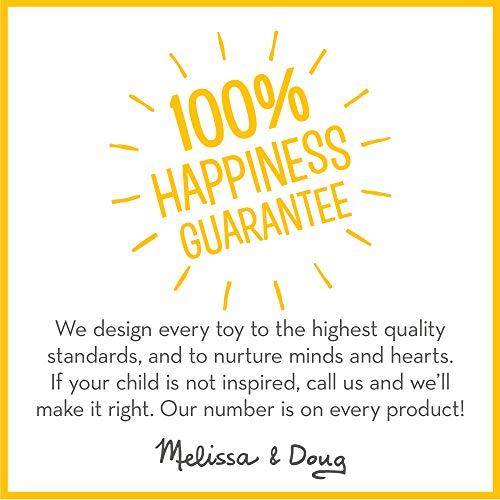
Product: Melissa & Doug Dot-to-Dot# & Letter Coloring Pad 3 Pack (ABC Farm, 123 Pets, ABC-123 Wild Animals)
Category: Toys & Games | Games & Accessories | Board Games
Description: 3 jumbo connect-the-dots coloring pads ABC farm, 123 pets, abc-123 wild animals.
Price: $12.74
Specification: ProductDimensions:11x0.8x14inches|ItemWeight:3.25pounds|ShippingWeight:3.25pounds(Viewshippingratesandpolicies)|ASIN:B07ZG7QYR5|Itemmodelnumber:97076|Manufacturerrecommendedage:4-6years